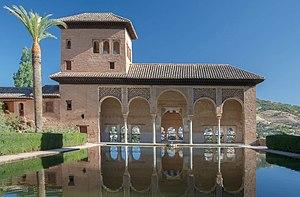
Le pavillon du Partal, Alhambra, Grenade, Espagne.